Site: brandenburg
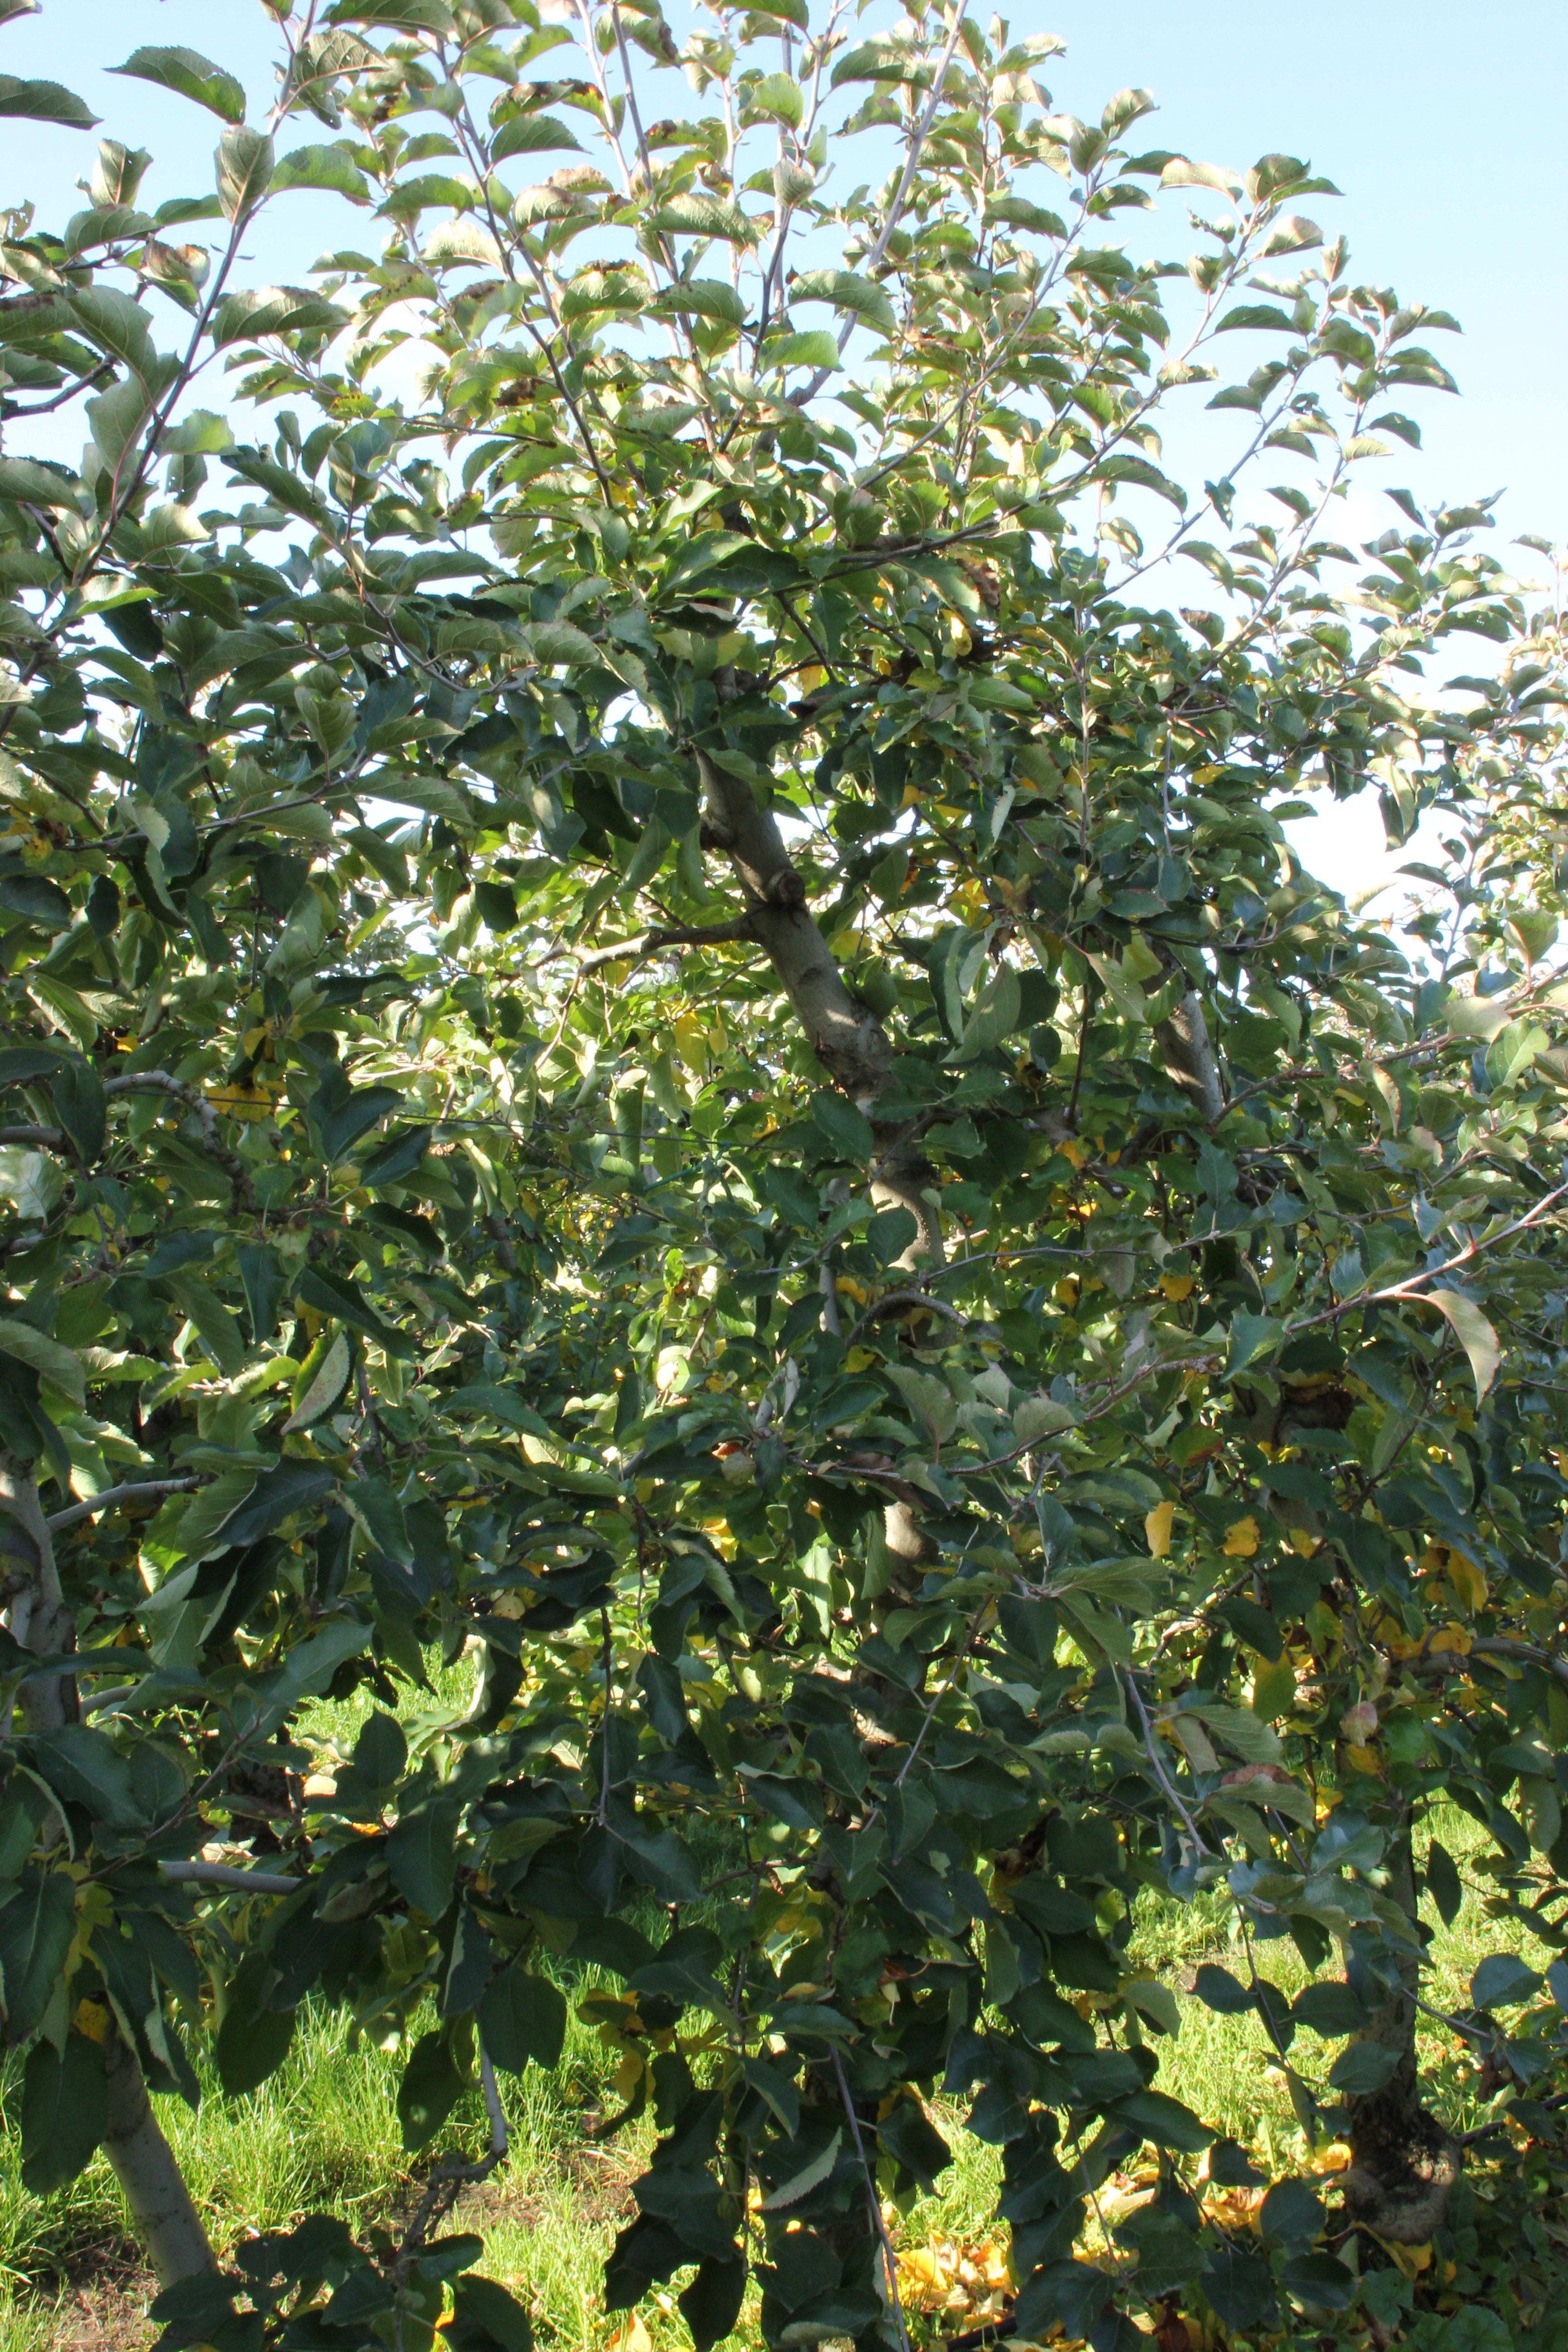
Growth stage (BBCH 91): Senescence, beginning of dormancy